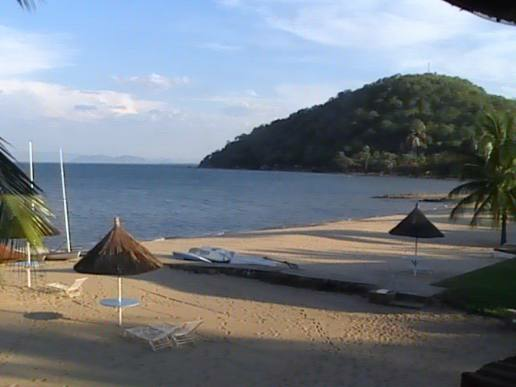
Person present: No